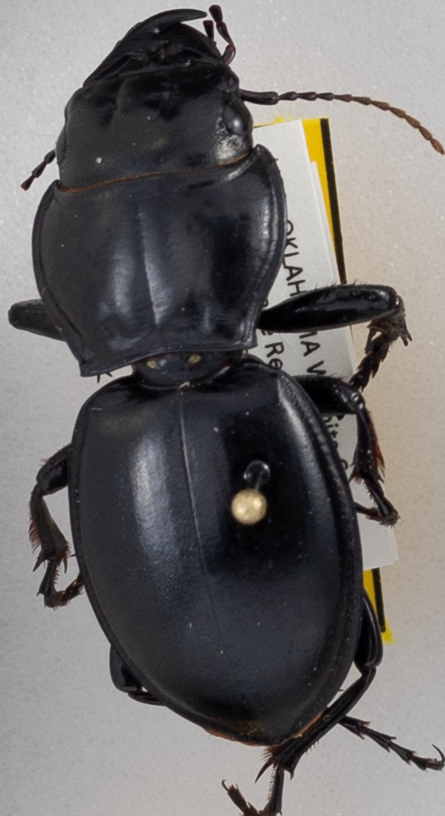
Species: Pasimachus californicus
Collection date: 2015-08-18
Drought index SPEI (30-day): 0.24
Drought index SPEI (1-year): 0.9
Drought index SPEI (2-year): -0.71